Philosophy of Friedrich Nietzsche

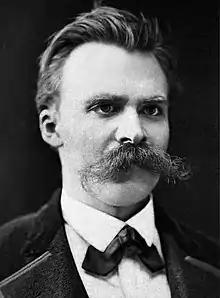
Nietzsche in

Friedrich Nietzsche (1844–1900) developed his philosophy during the late 19th century. He owed the awakening of his philosophical interest to reading Arthur Schopenhauer's "Die Welt als Wille und Vorstellung" ("The World as Will and Representation", 1819, revised 1844) and said that Schopenhauer was one of the few thinkers that he respected, dedicating to him his essay "Schopenhauer als Erzieher" (""), published in 1874 as one of his "Untimely Meditations".